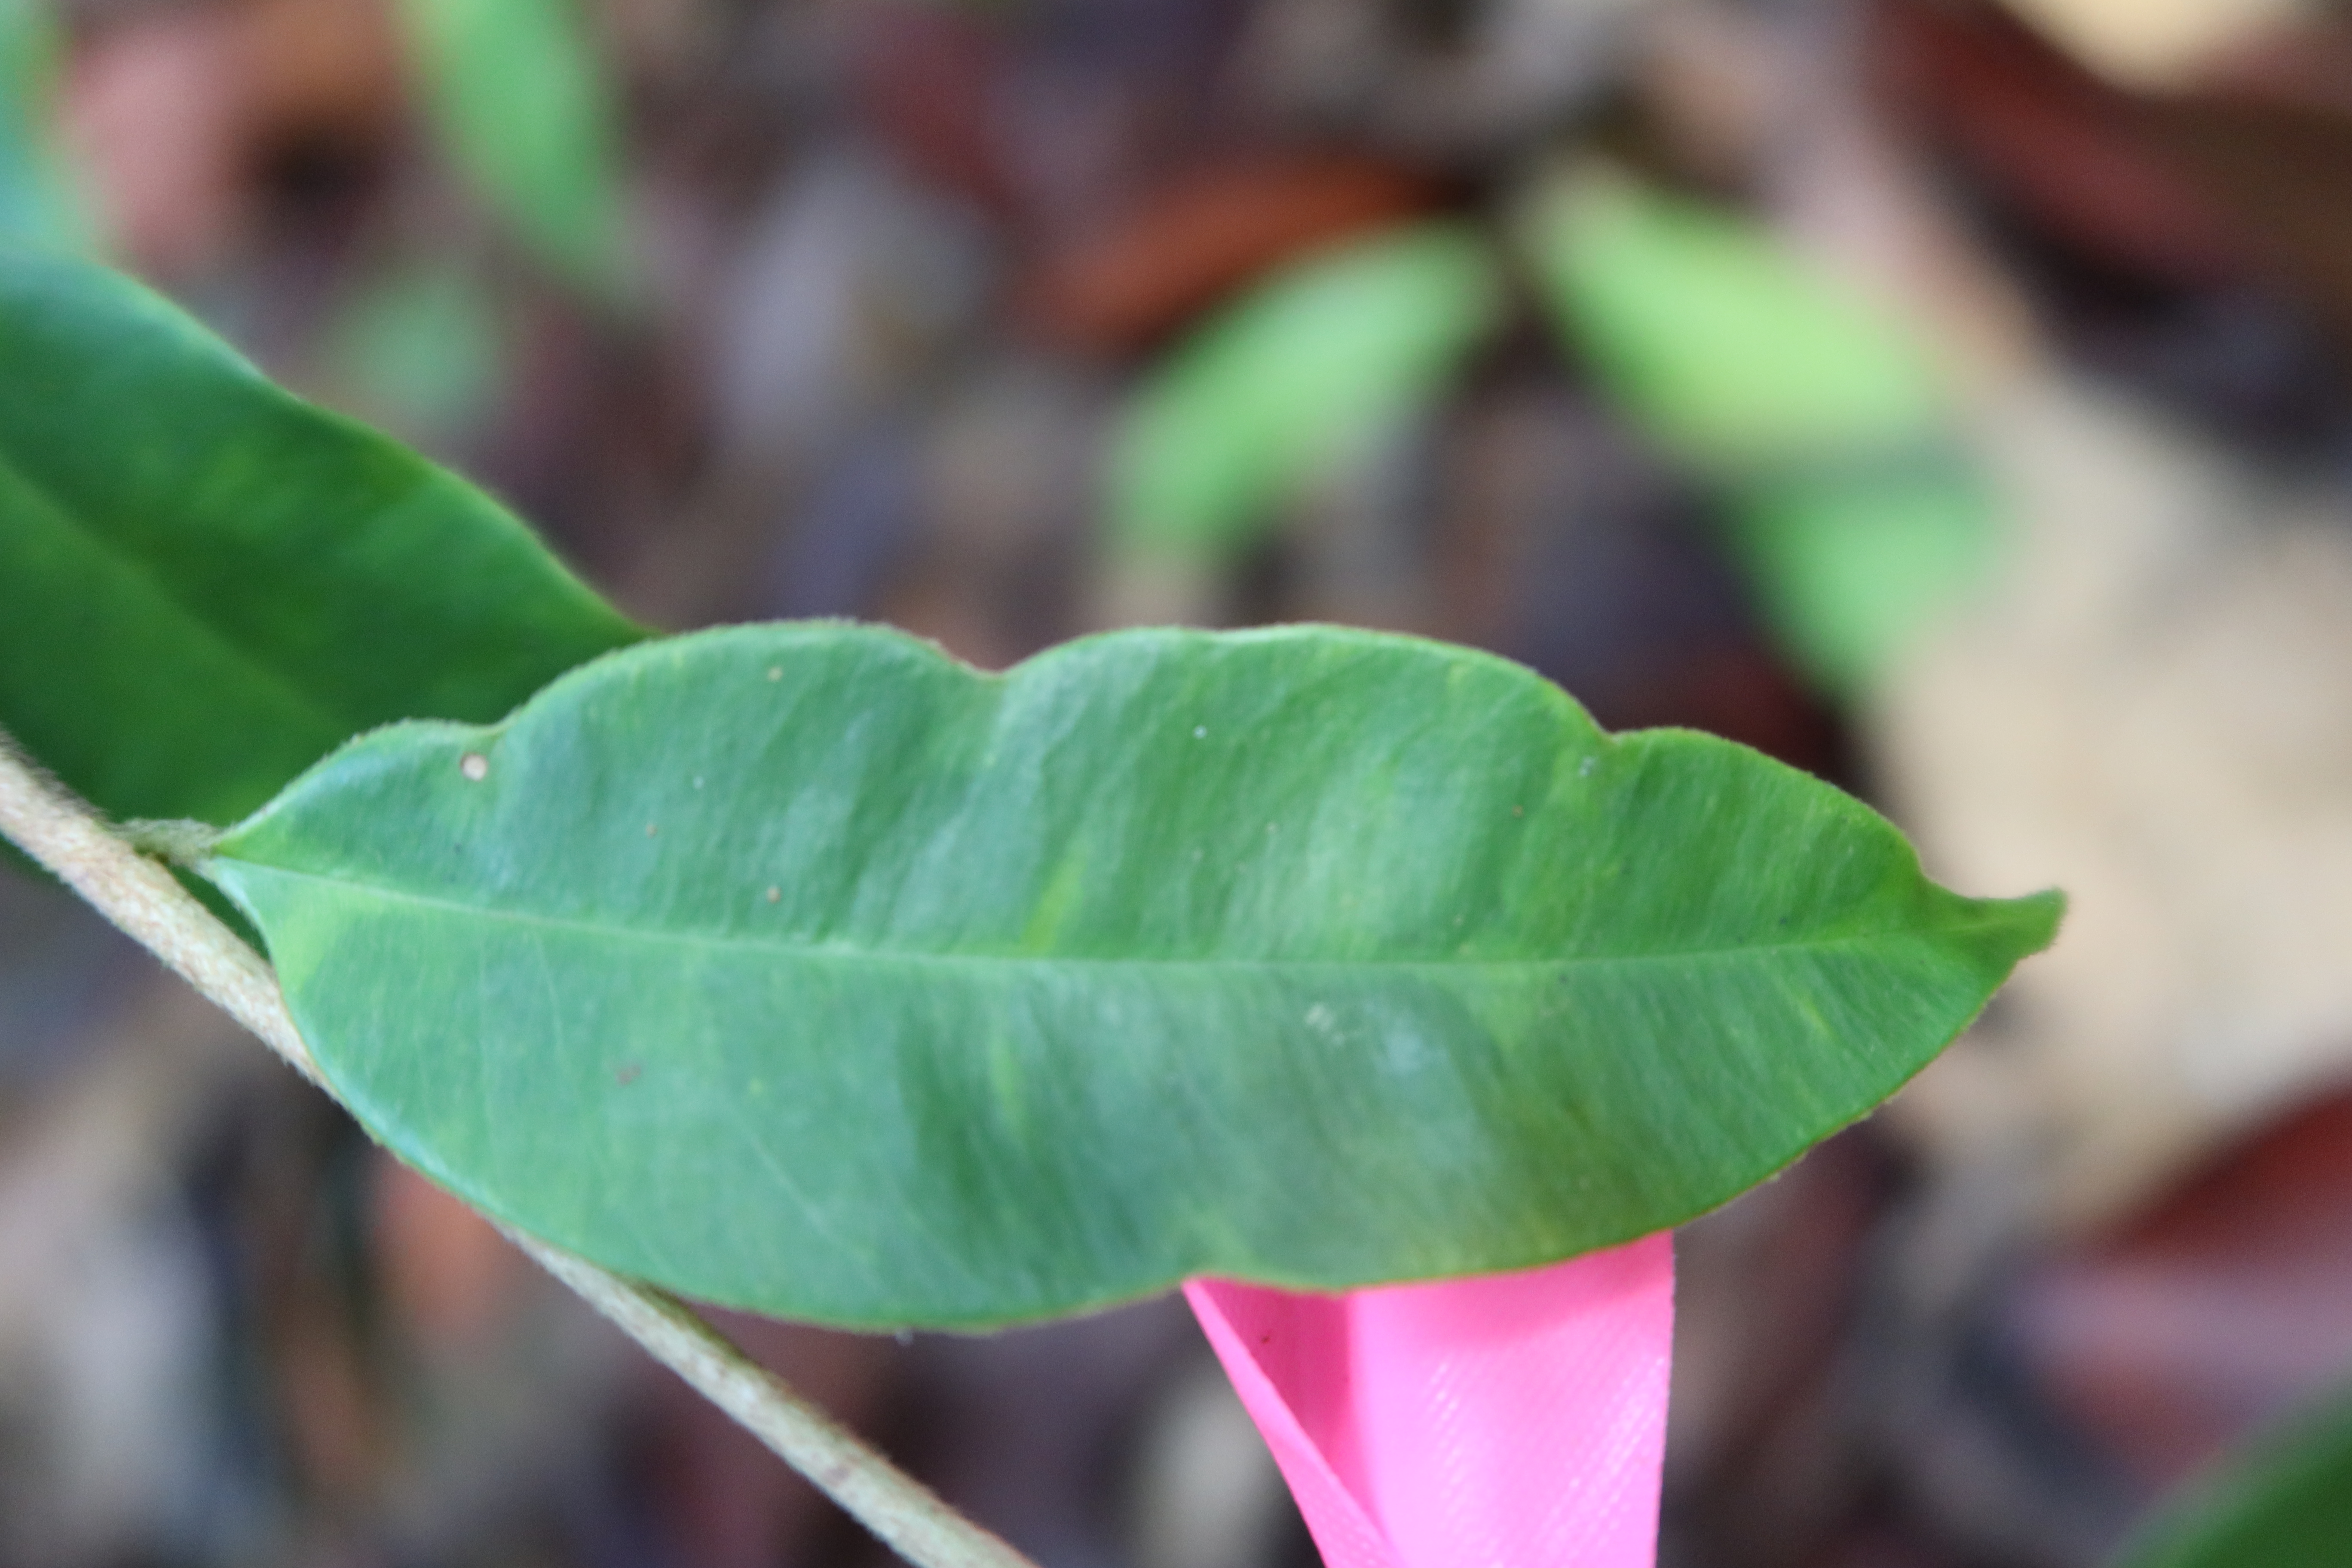
Label: Brown spots